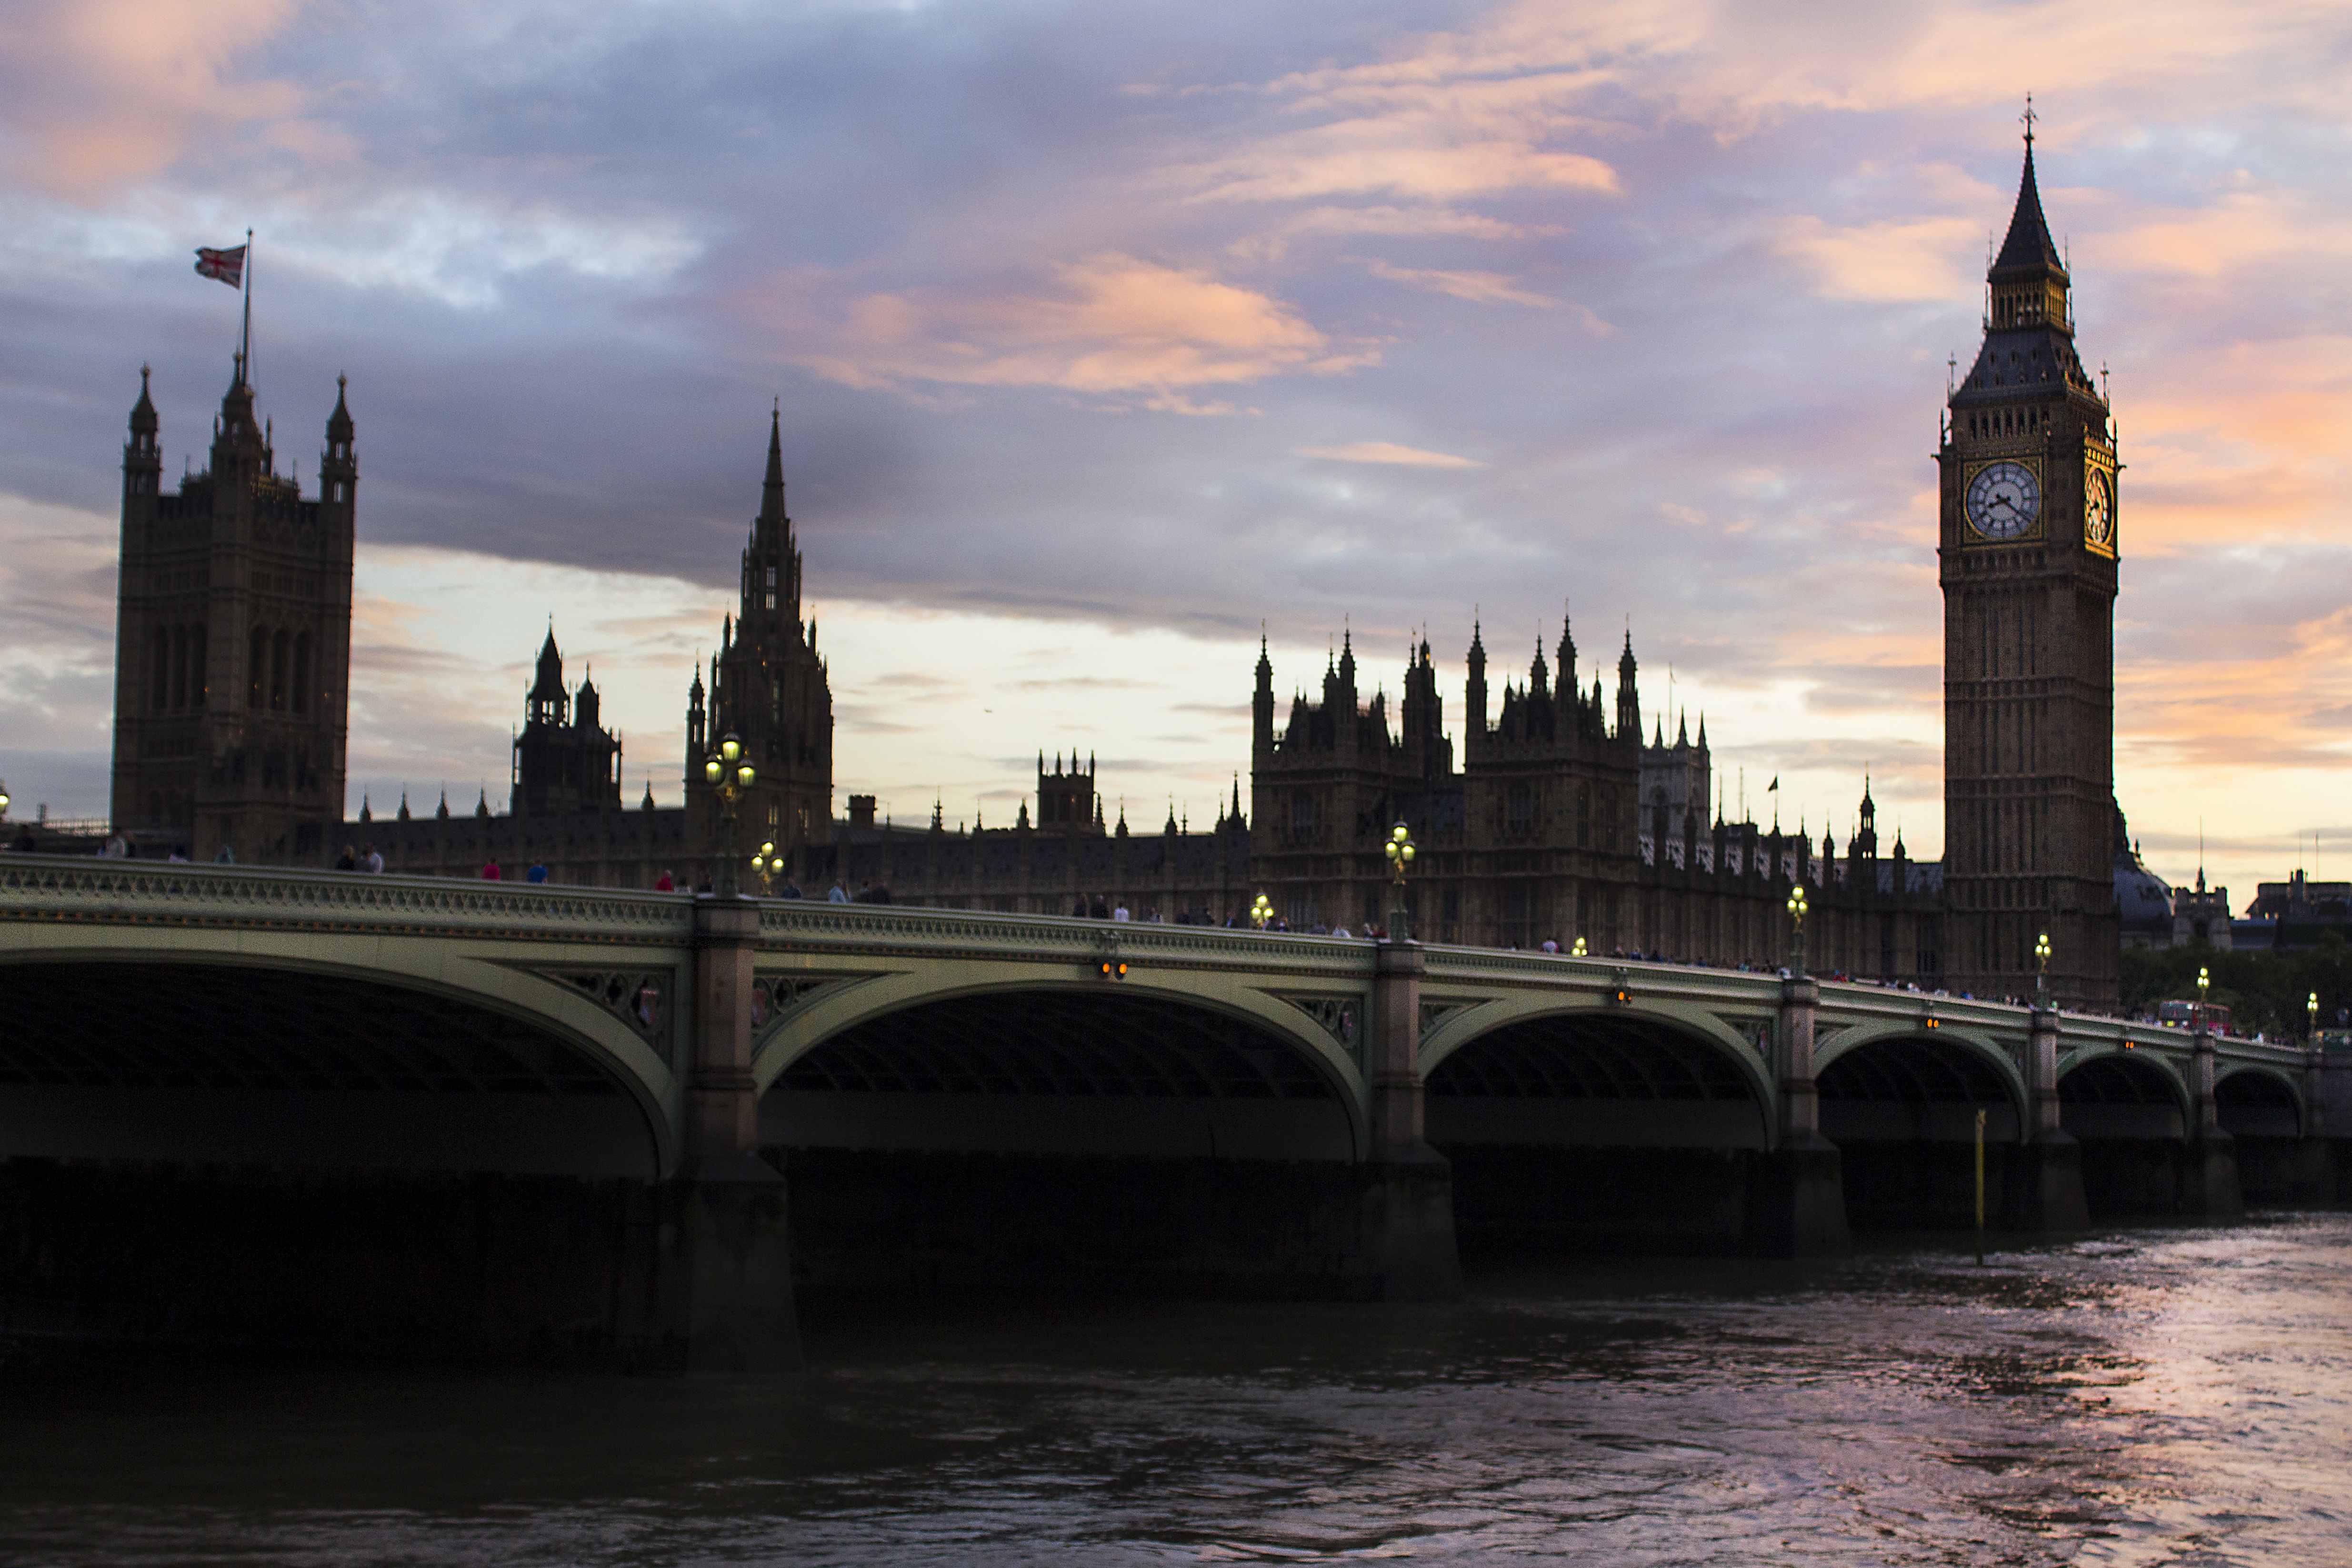
landscape, architecture, sunset, bridge, skyline, rain, wet, city, river, cityscape, dusk, evening, reflection, landmark, tourism, waterway, london, center, monuments, human settlement